Dan Alexa

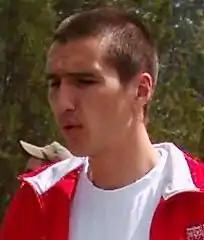
Alexa in 2004

Dan Alexa (born 28 October 1979) is a Romanian professional football manager and former footballer who played as a midfielder, currently in charge of Liga III club ASU Politehnica Timișoara.